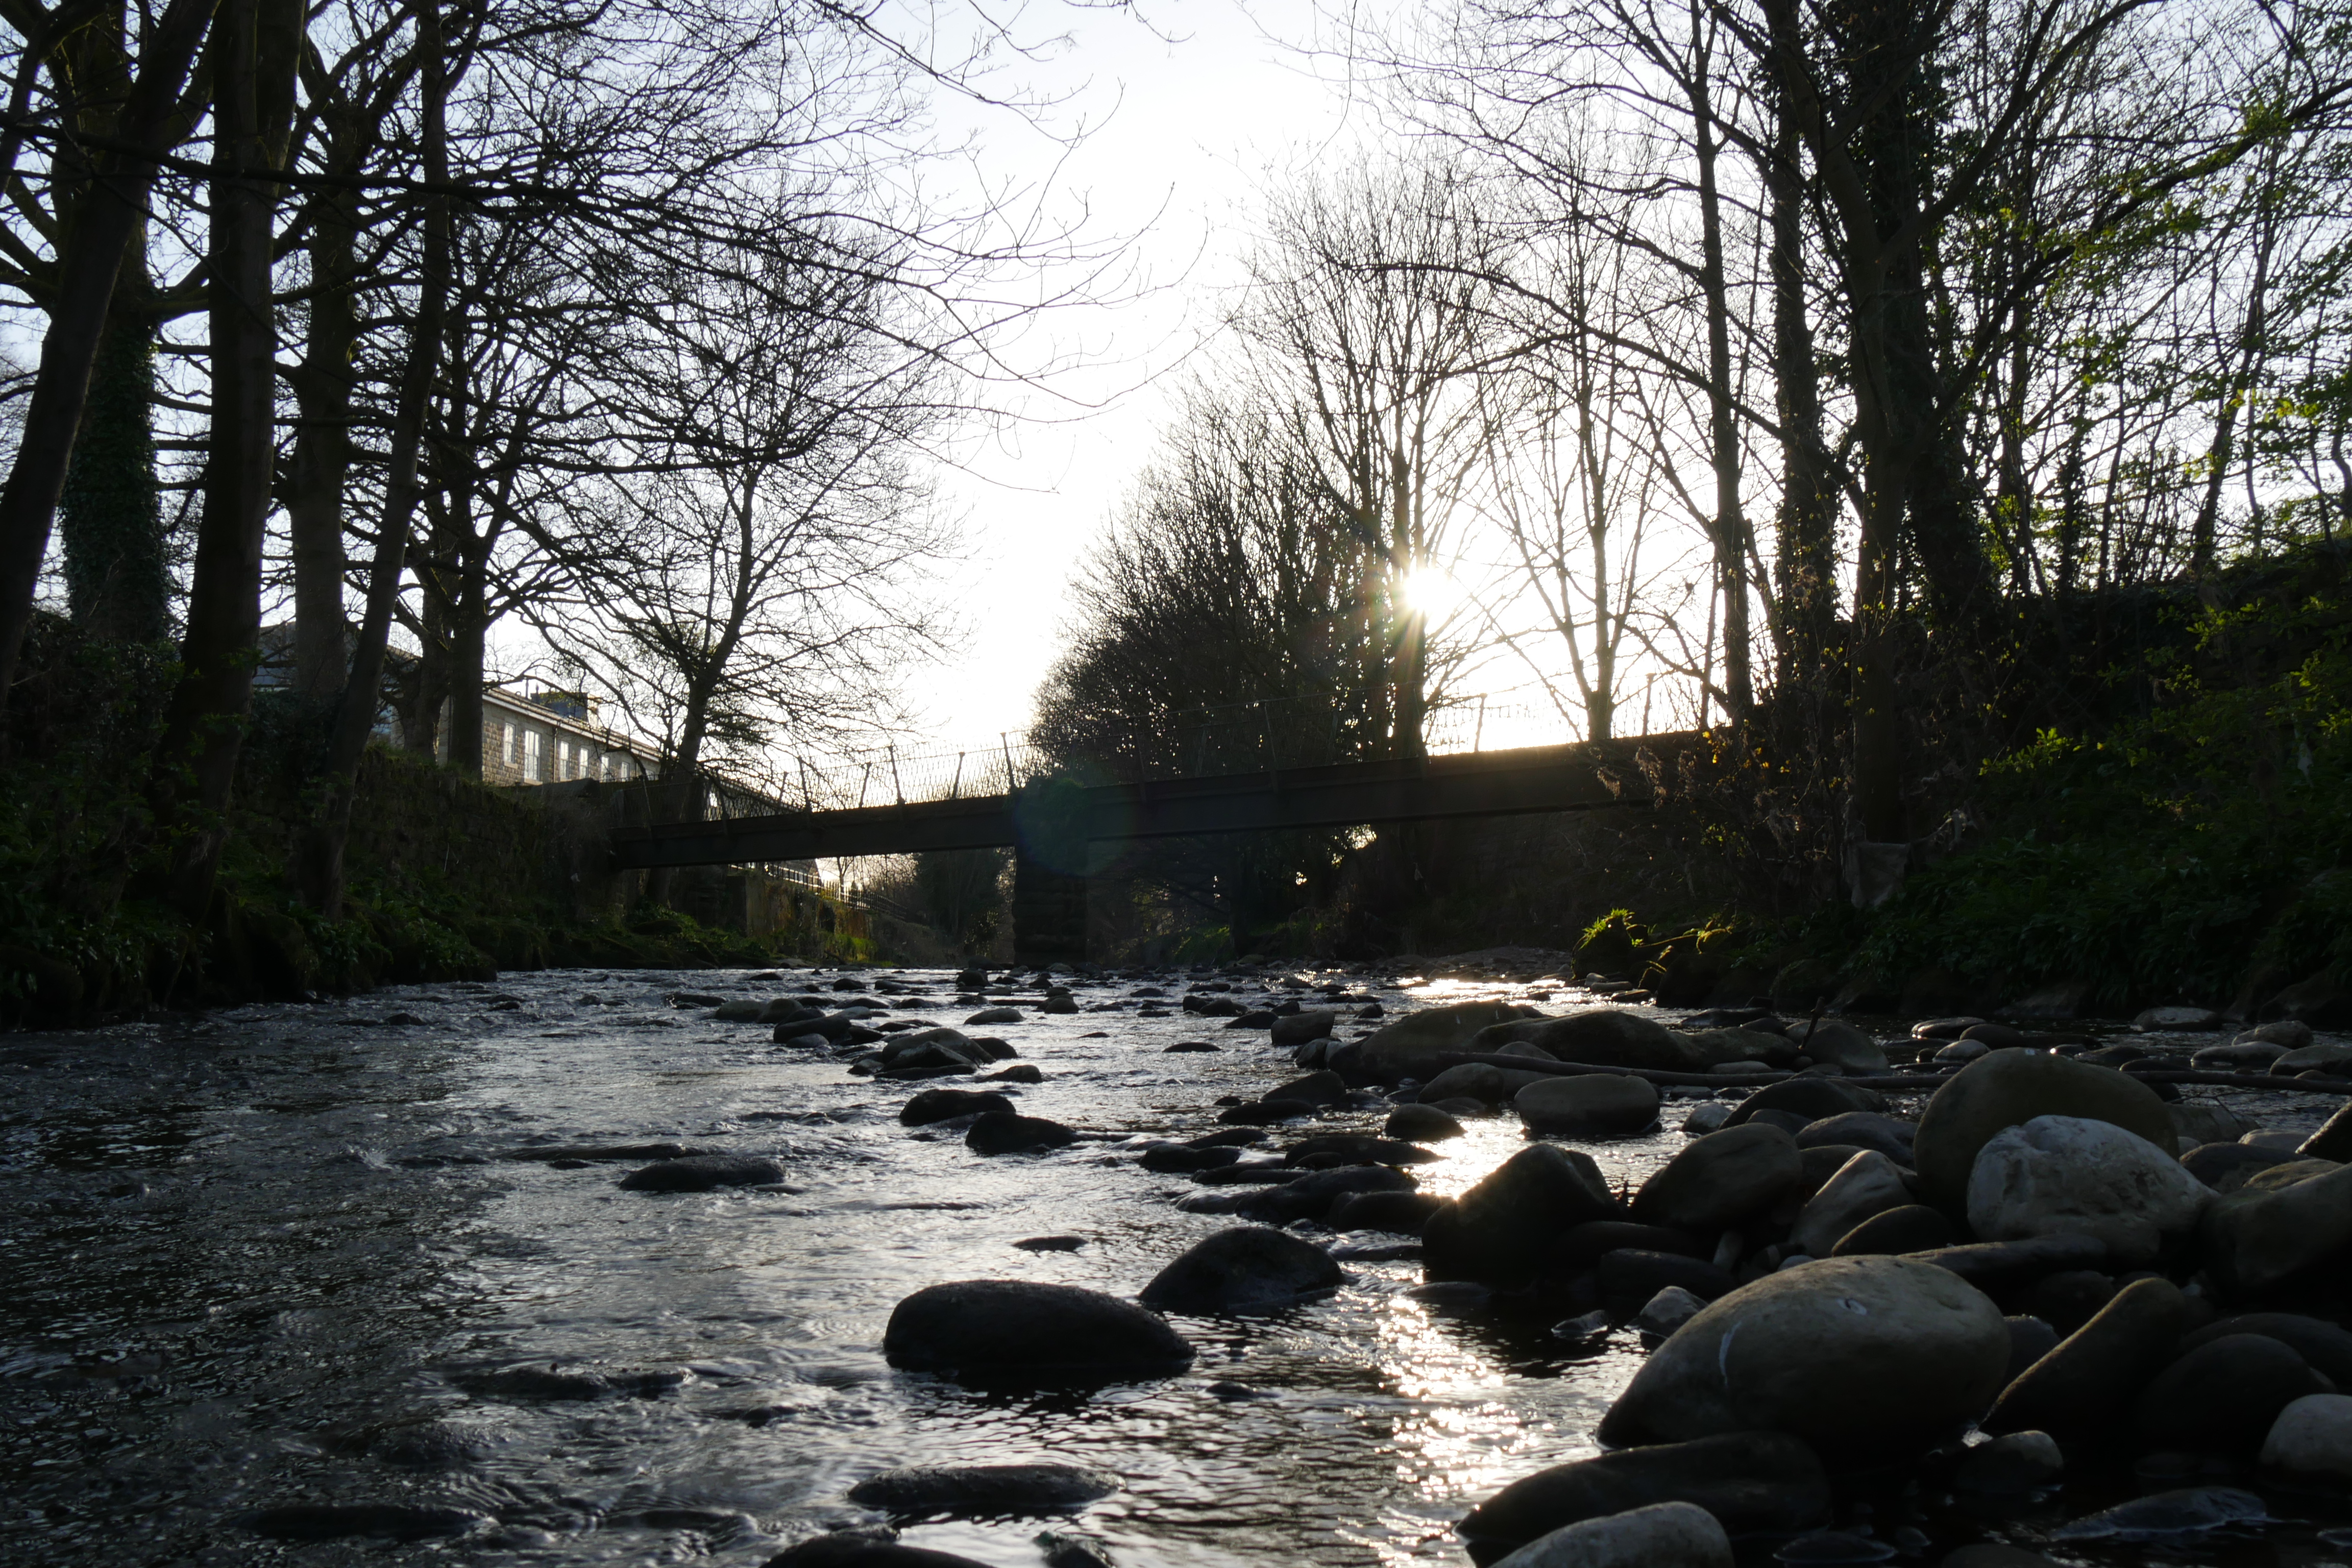
tree, water, nature, forest, grass, rock, creek, wilderness, winter, plant, sky, sunlight, river, stream, reflection, rapid, waterway, body of water, watercourse, bank, water resources, fluvial landforms of streams, woodland, stream bed, landscape, riparian zone, arroyo, tributary